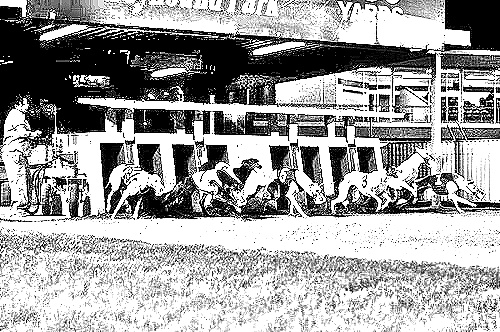
Portrait style: Sketch Portrait